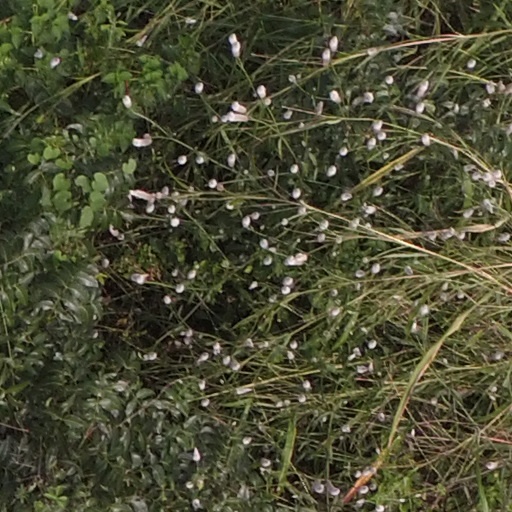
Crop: maize; corn